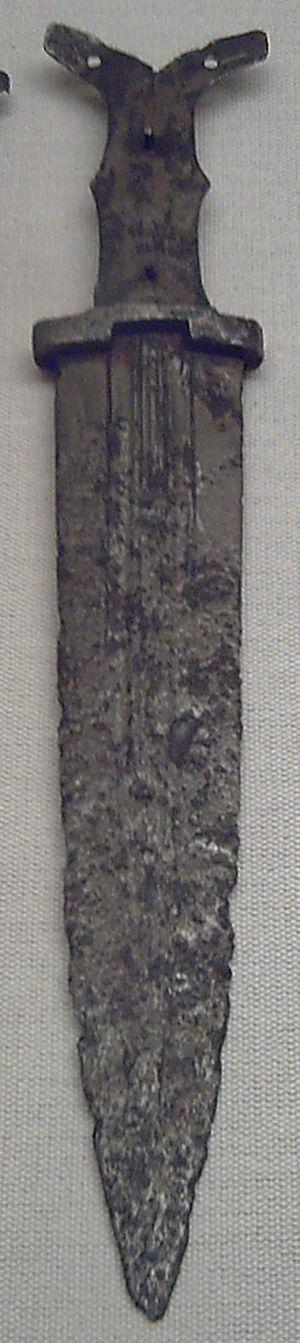
Une dague est une arme blanche courte, à simple ou double tranchant.